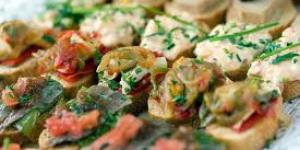
pincho azpeiti